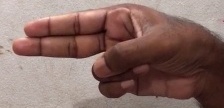
ASL sign: H